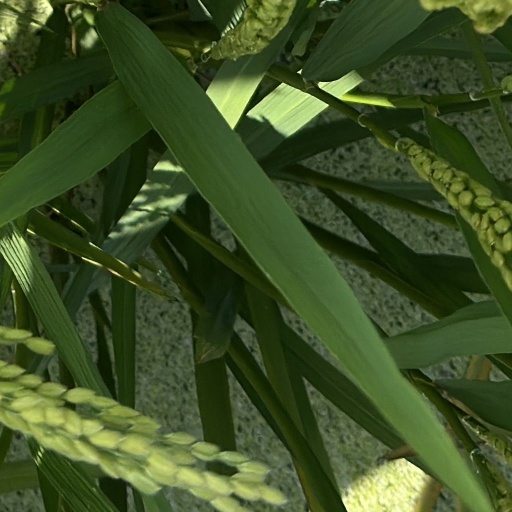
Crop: rice